Gan Chinese-speaking people

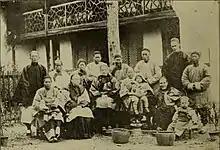
A household in Yushan County, Jiangxi, 1898.

The historic homeland of Gan speakers, Jiangxi, was outside the sphere of influence of early Chinese civilization during the Shang dynasty (16th to 11th centuries BCE). Information about this era is scarce, but it is likely that peoples collectively known as the Yue inhabited the region.